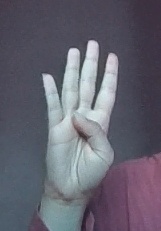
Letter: kaaf